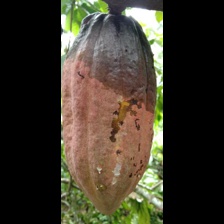
Label: phytophthora